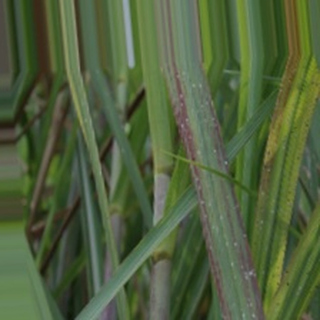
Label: sugarcane_bacterial_blight